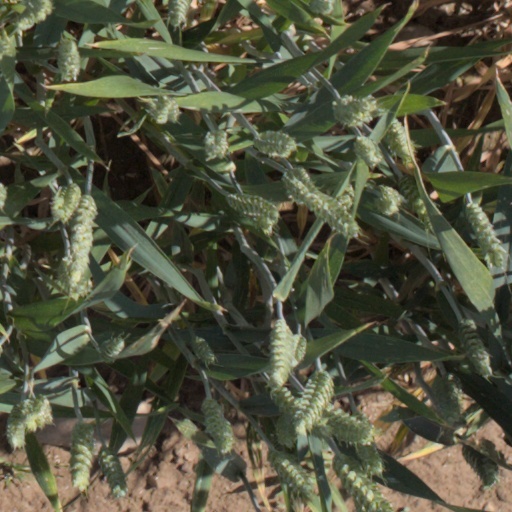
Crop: wheat